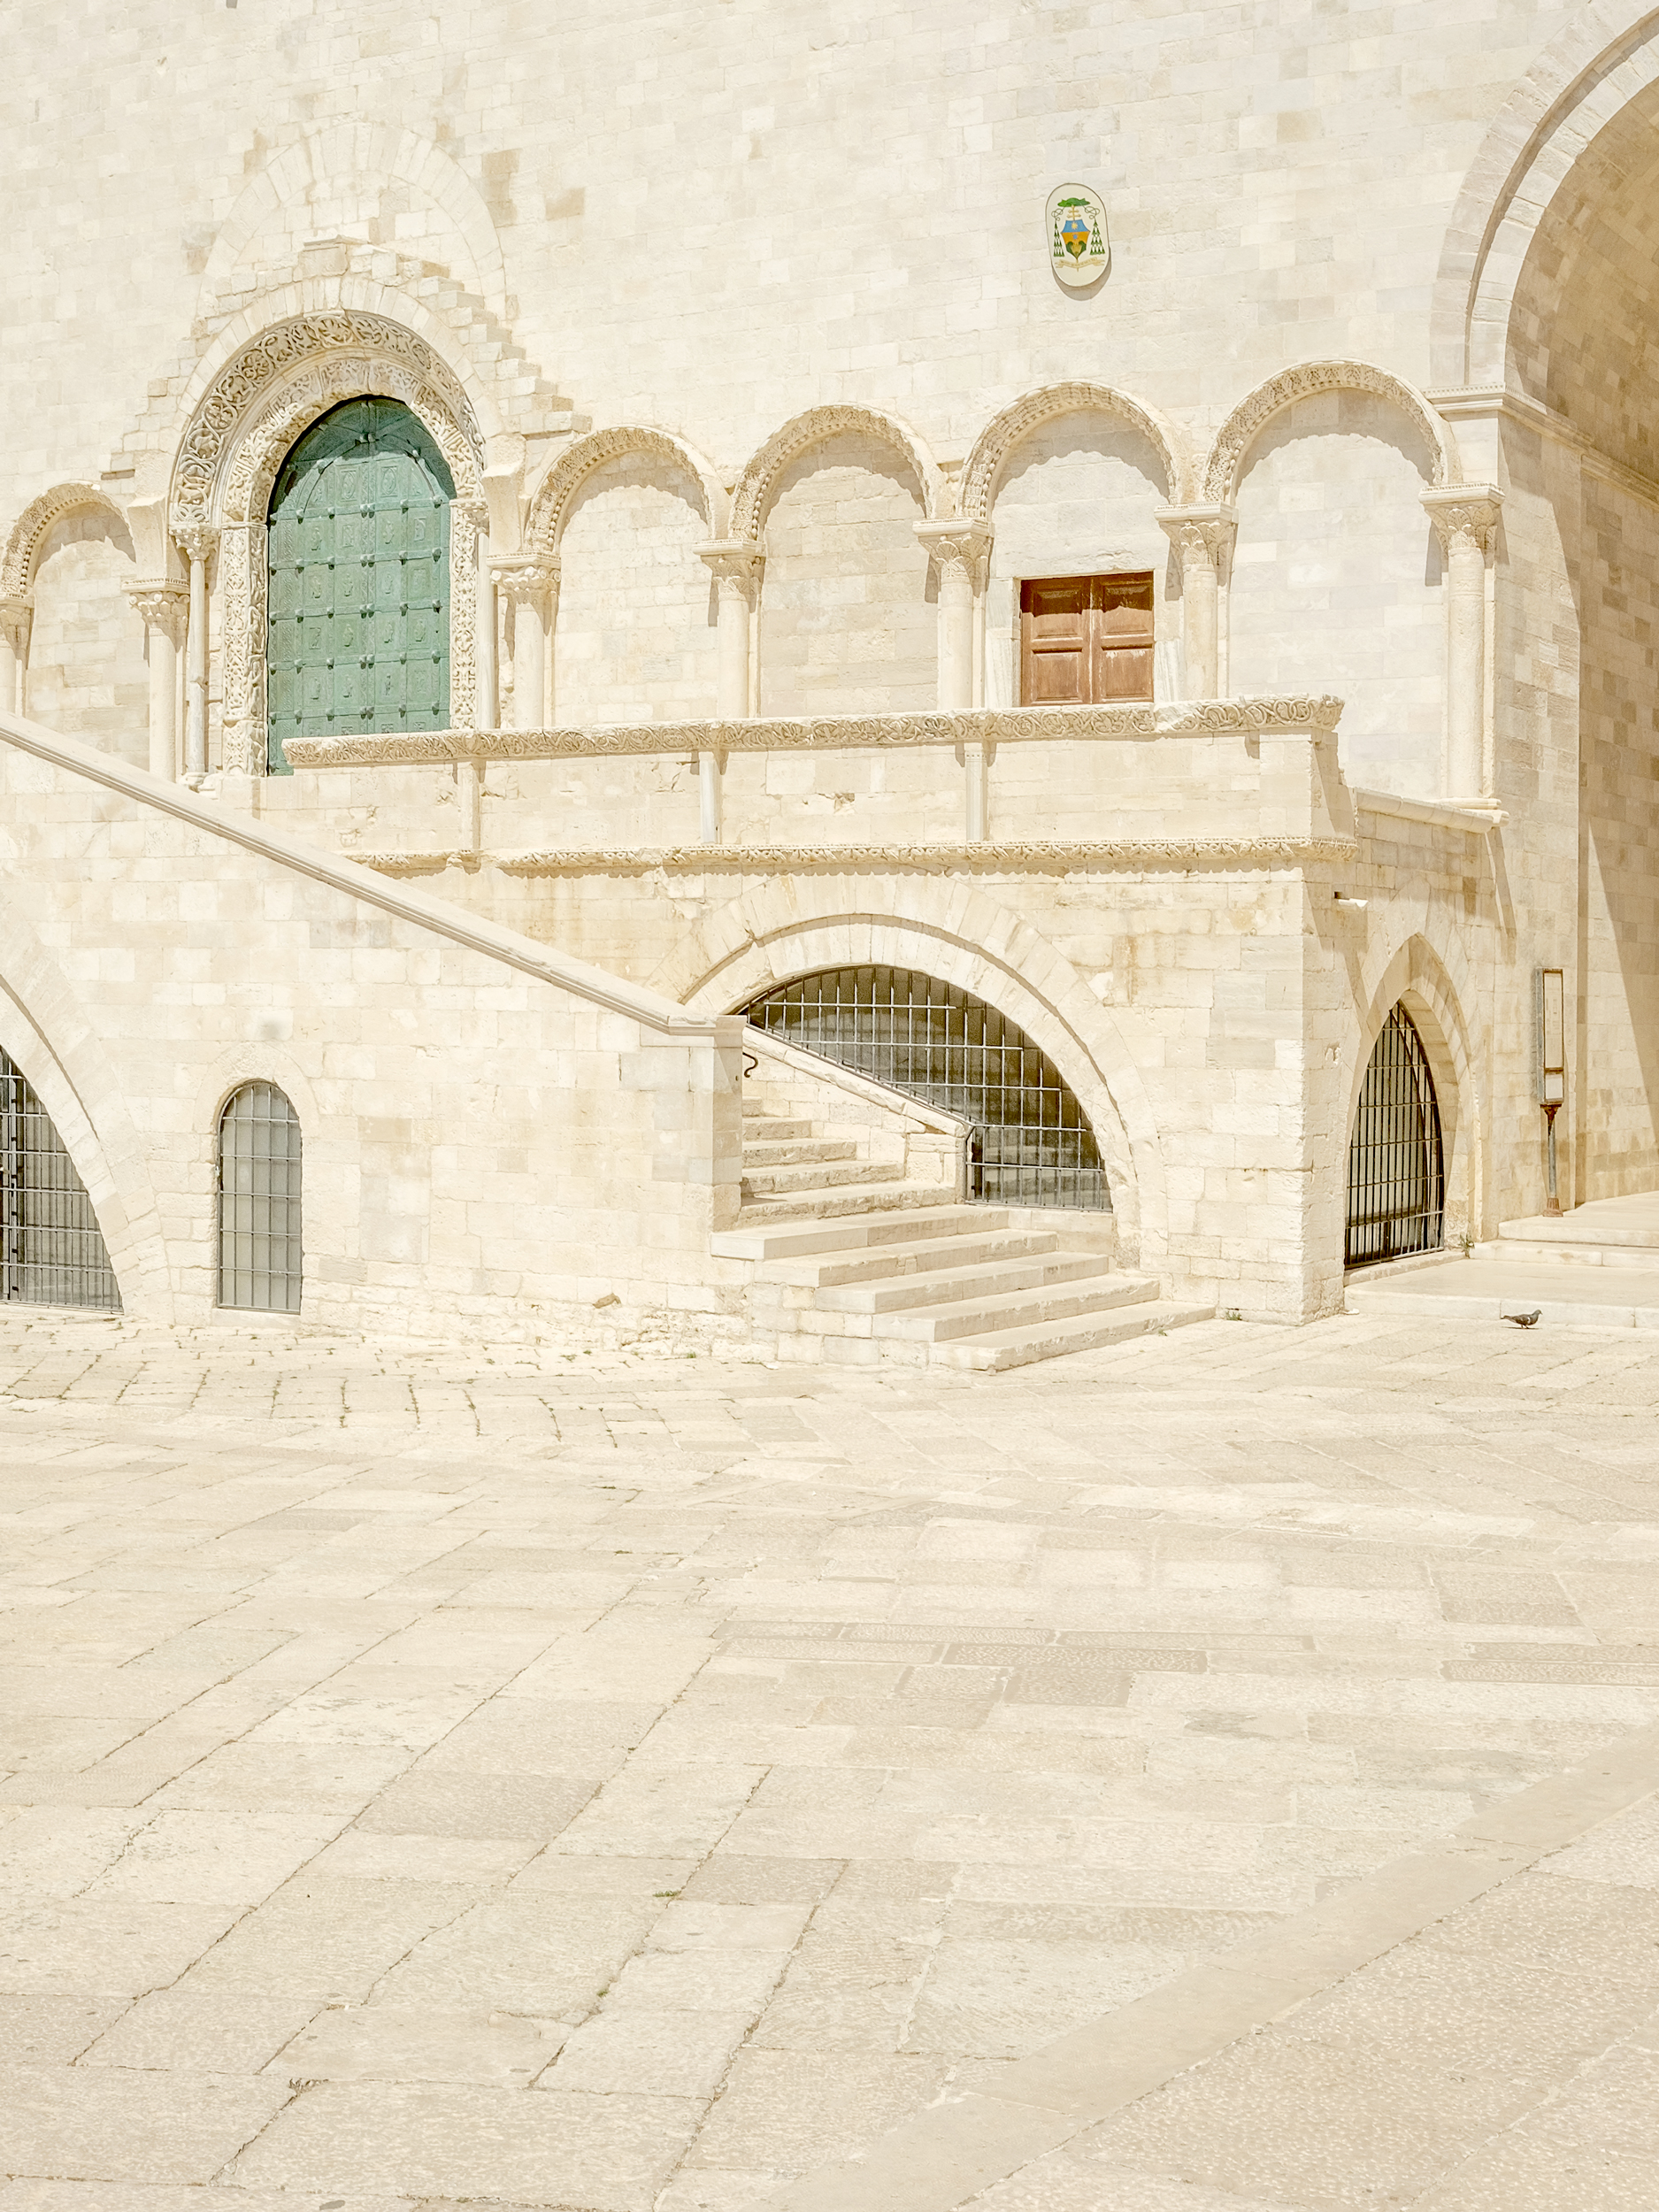
building, window, house, wall, brick, brickwork, facade, arcade, landscape, arch, door, symmetry, flooring, ancient history, history, holy places, medieval architecture, cobblestone, vault, historic site, classical architecture, column, courtyard, flagstone, byzantine architecture, fortification, art, tree